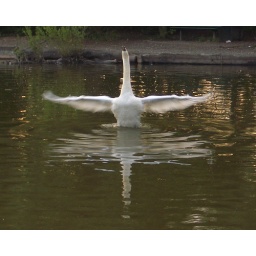
A swan on the boating lake at the Boggart Hole Clough in Manchester.